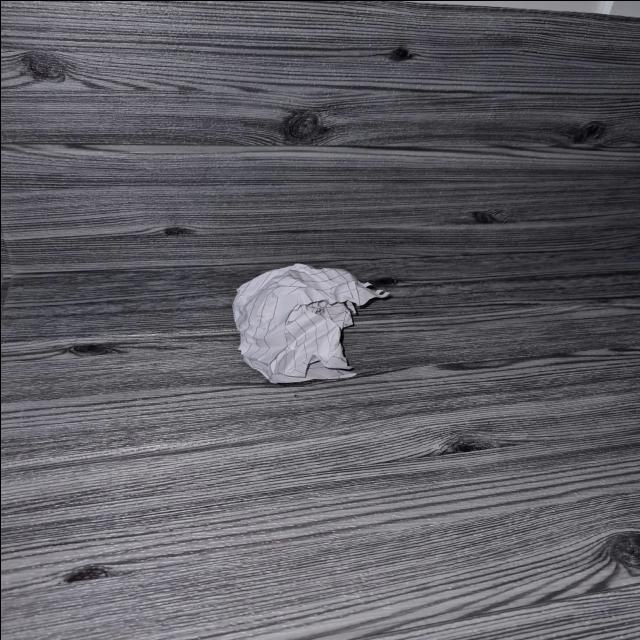
Label: tissues